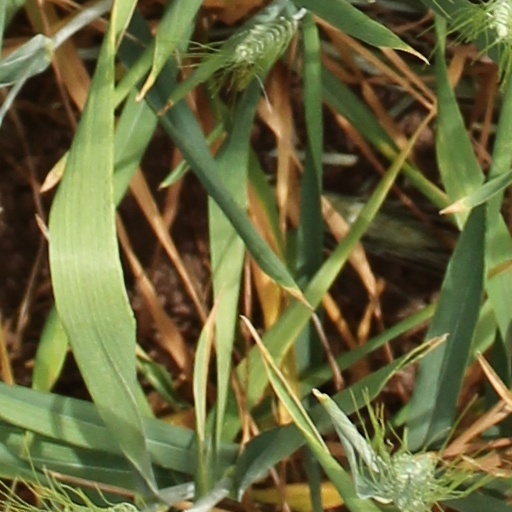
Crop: wheat